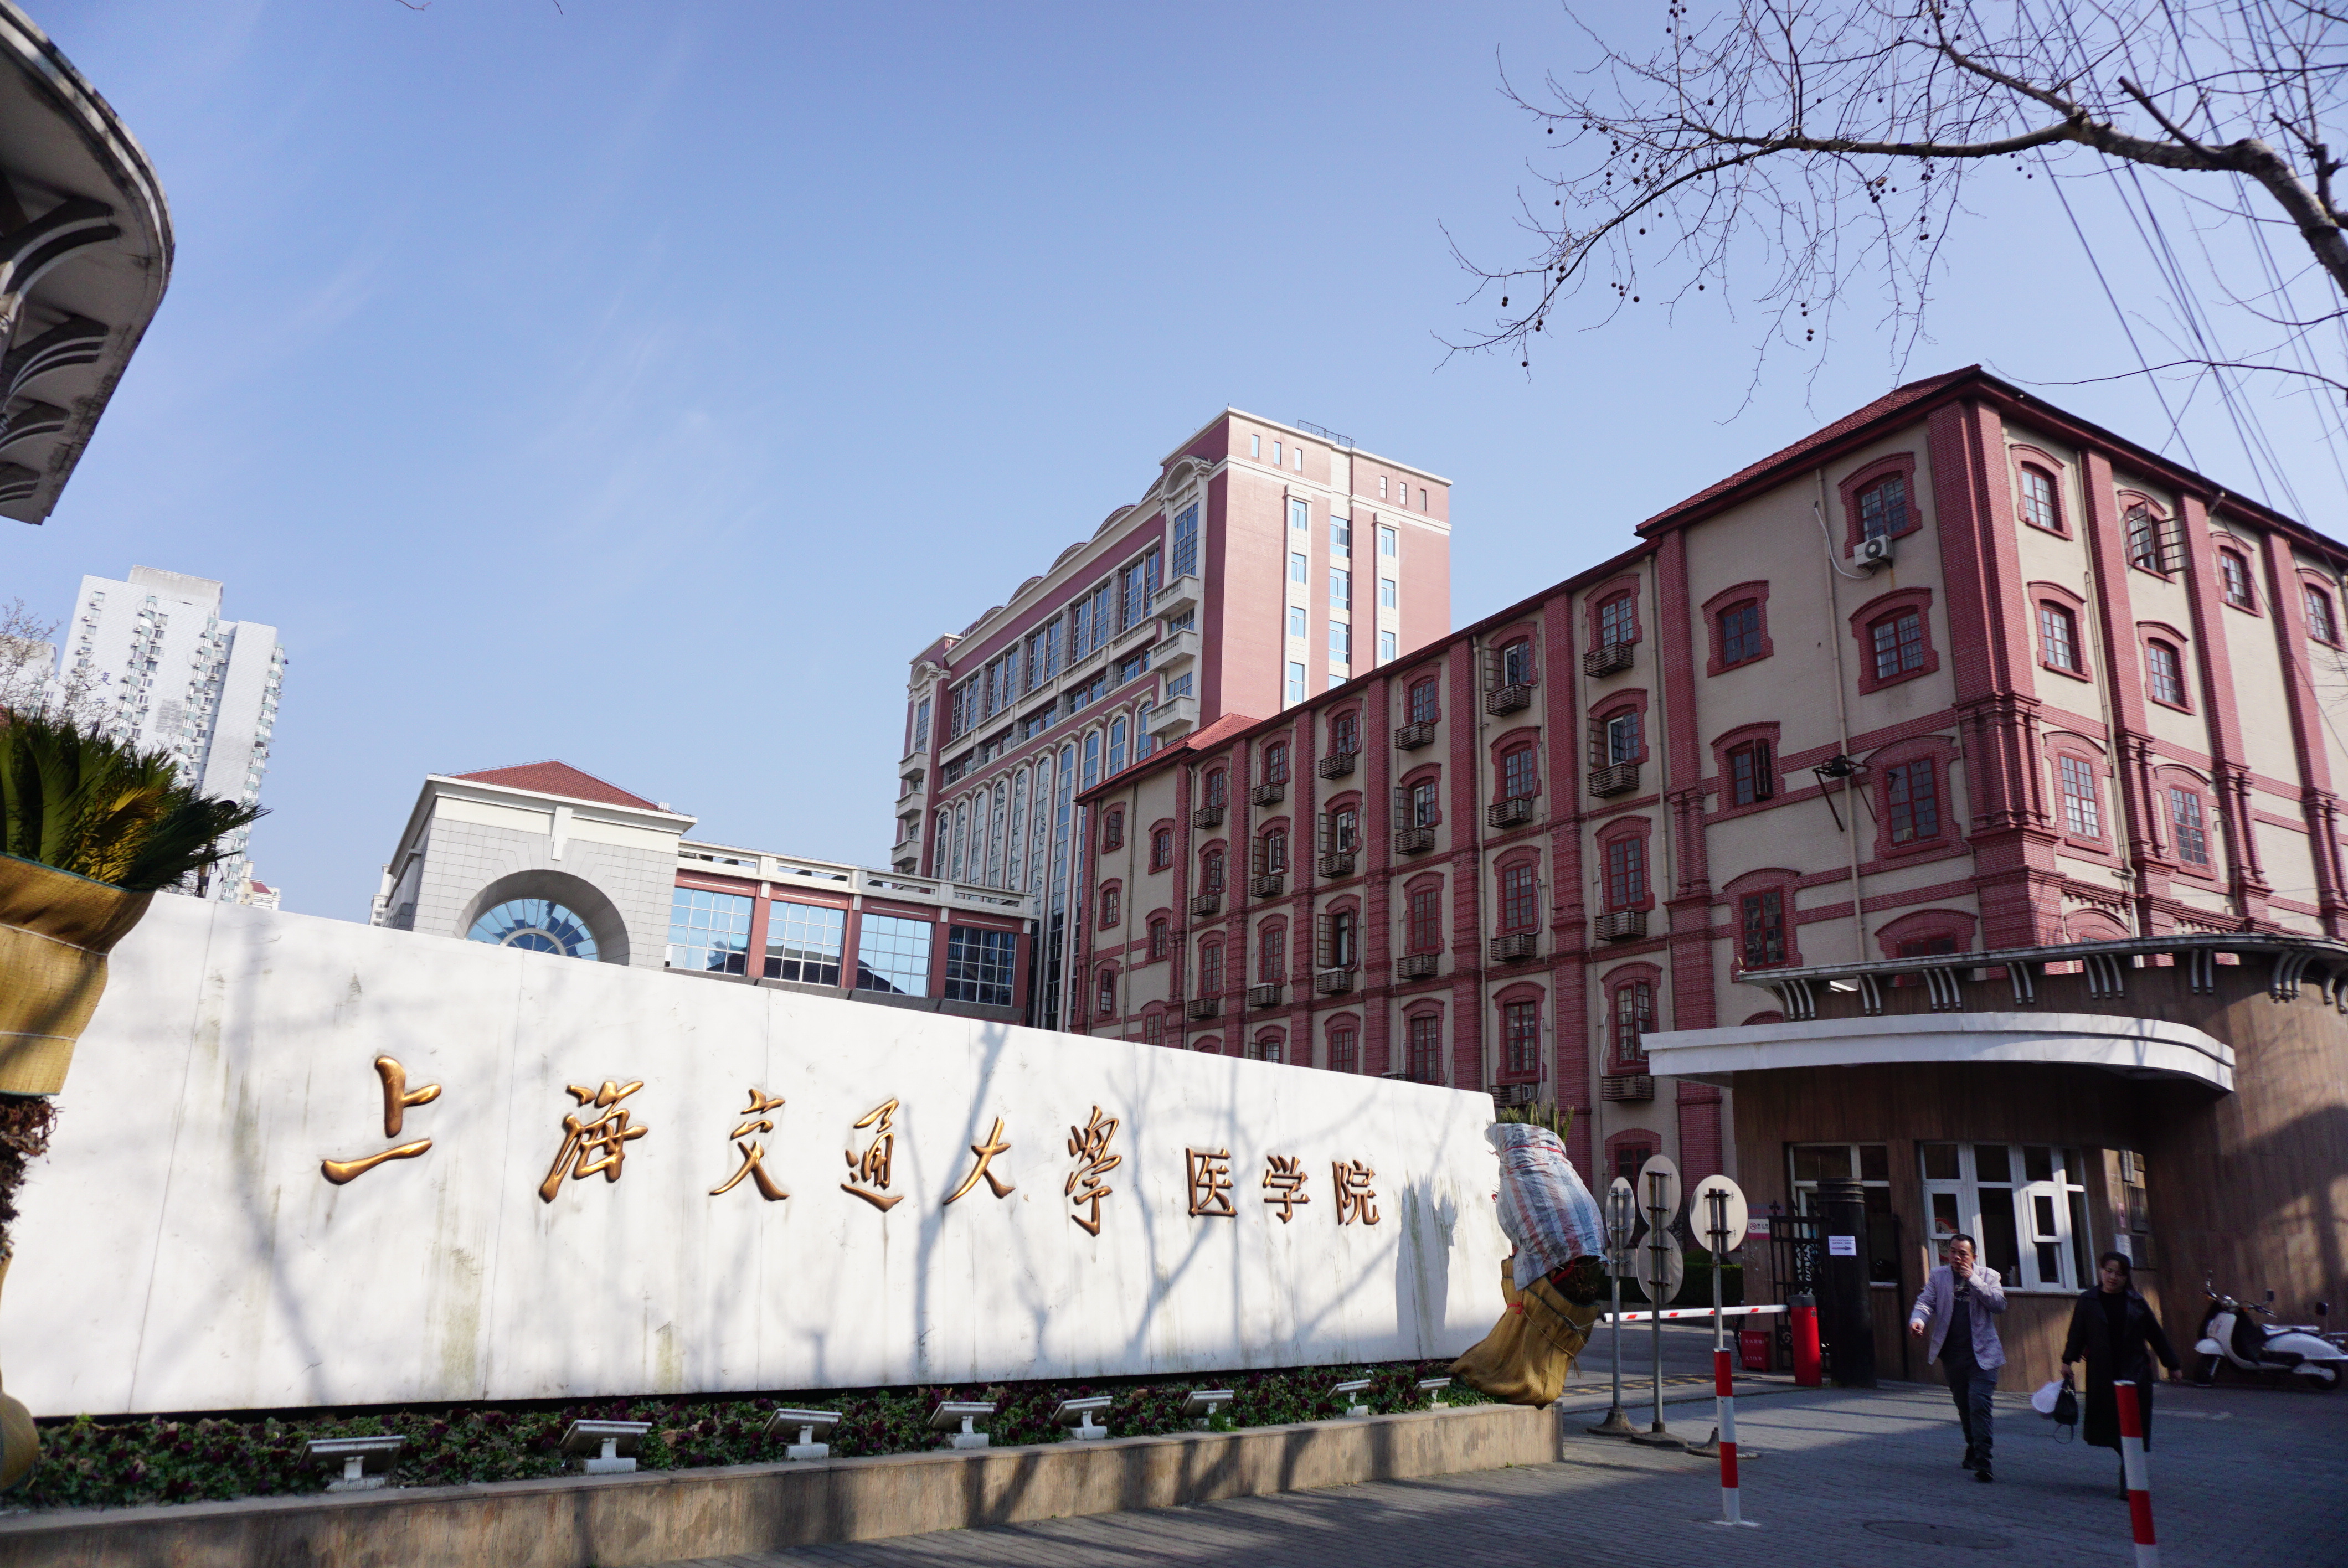
natural, architecture, urban area, landmark, city, wall, building, human settlement, town, metropolitan area, sky, facade, downtown, street, neighbourhood, tourism, plant, tourist attraction, art, mixed use, house, residential area, road, pedestrian